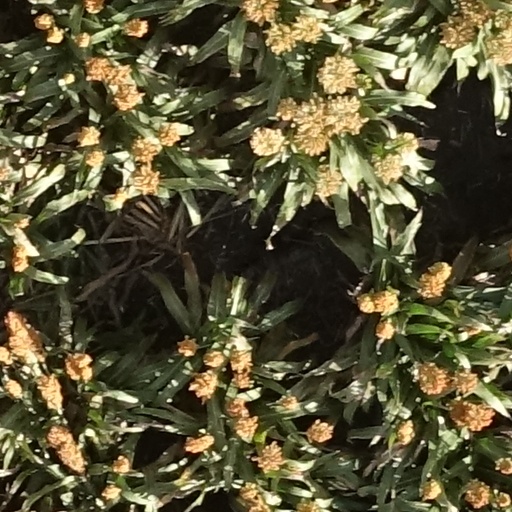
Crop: sorghum